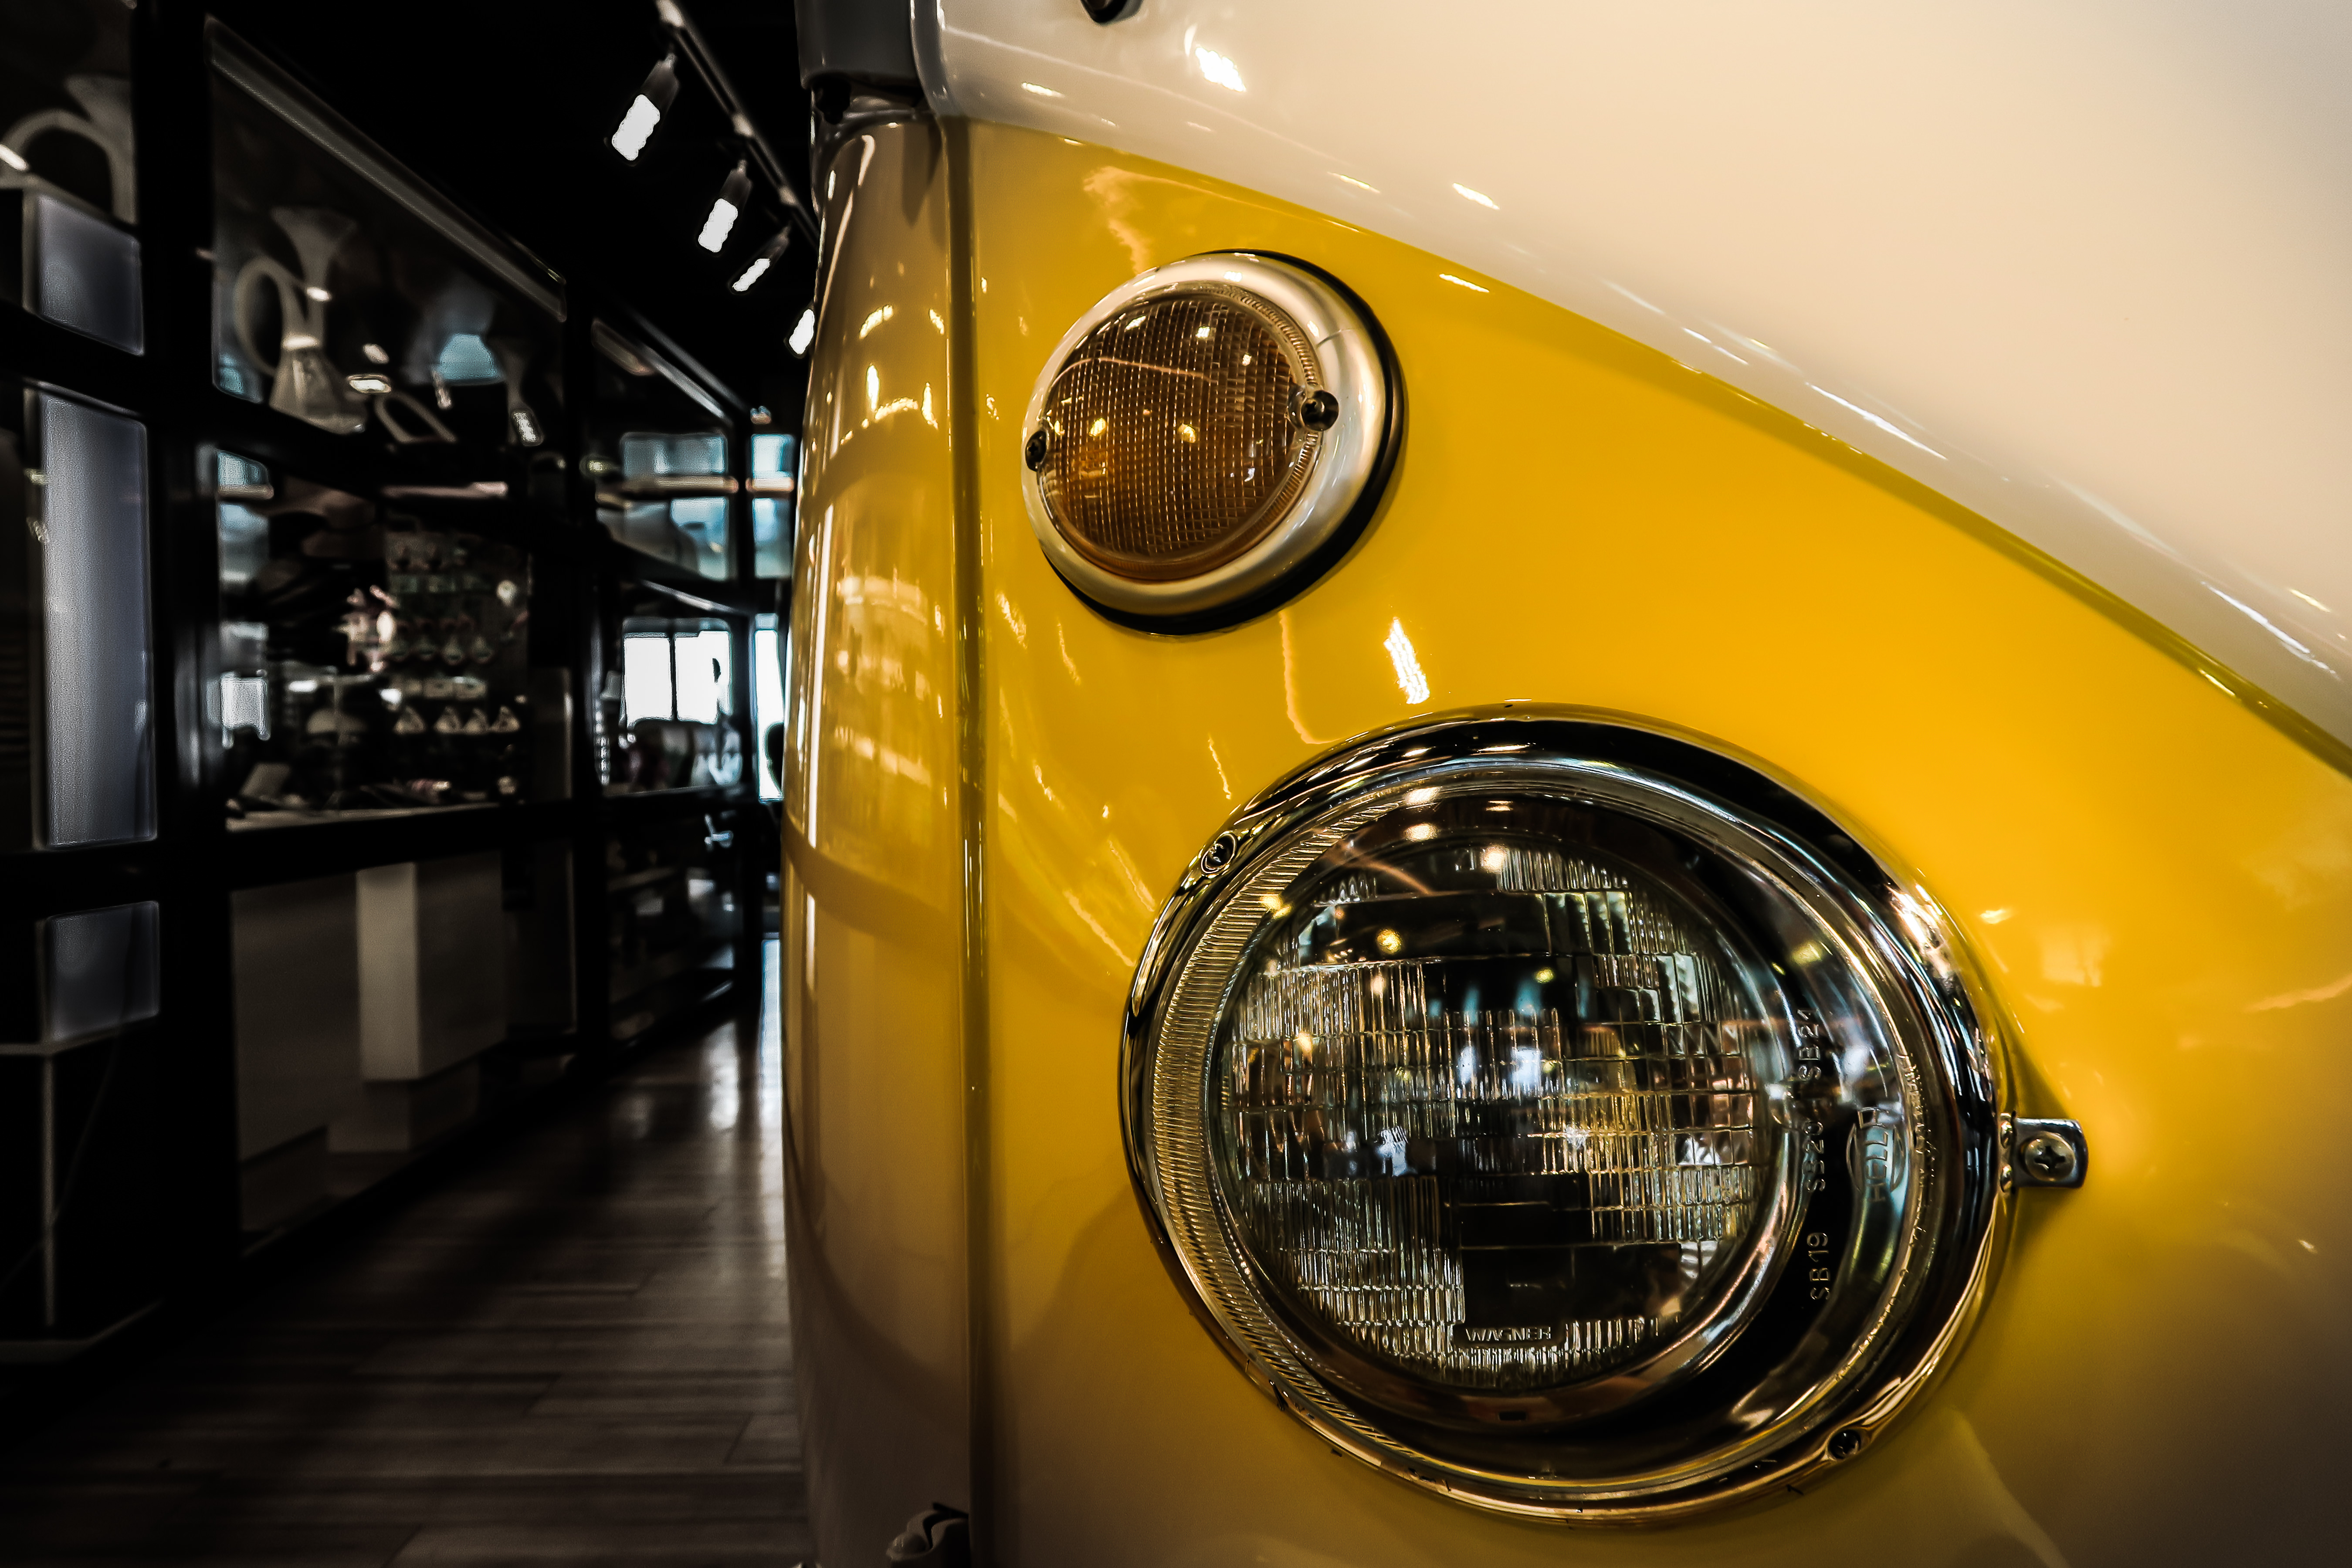
light, blur, technology, car, vintage, wheel, automobile, retro, reflection, vehicle, drive, machine, headlight, yellow, speed, automotive, close up, indoors, chrome, focus, design, classic, shiny, city car, auto show, land vehicle, automobile make, automotive design, transportation system